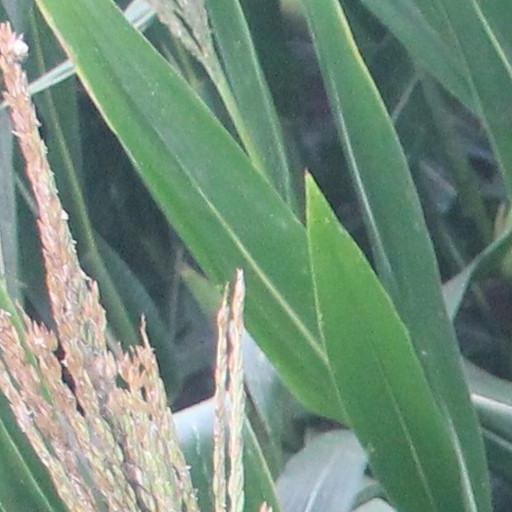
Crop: maize; corn